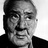
Emotion: neutral